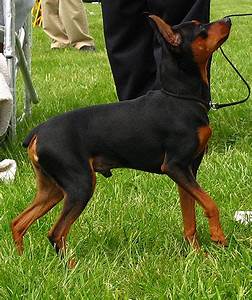
Label: cane